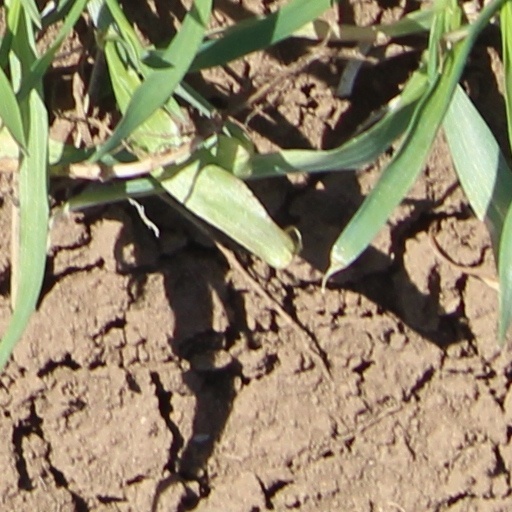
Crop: wheat